Wildlife of Norway

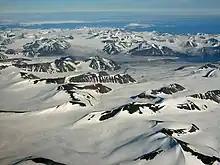
Ice-covered Svalbard during August

The wildlife of Norway includes the diverse flora and fauna of Norway. The habitats include high mountains, tundras, rivers, lakes, wetlands, sea coast and some lower cultivated land in the south. Mainland Norway has a long coastline, protected by skerries and much dissected by fjords, and the mostly-icebound archipelago of Svalbard lies further north. The flora is very varied and a large range of mammals, birds (many migratory), fish and invertebrate species live here, as well as a few species of reptiles and amphibians.